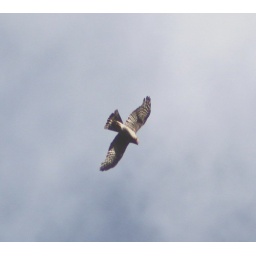
flying near my home